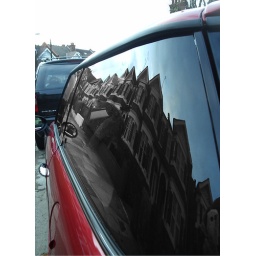
old house in a new window